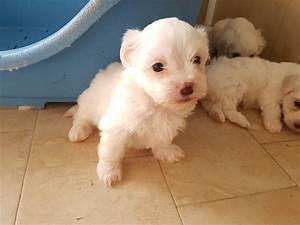
Label: dog